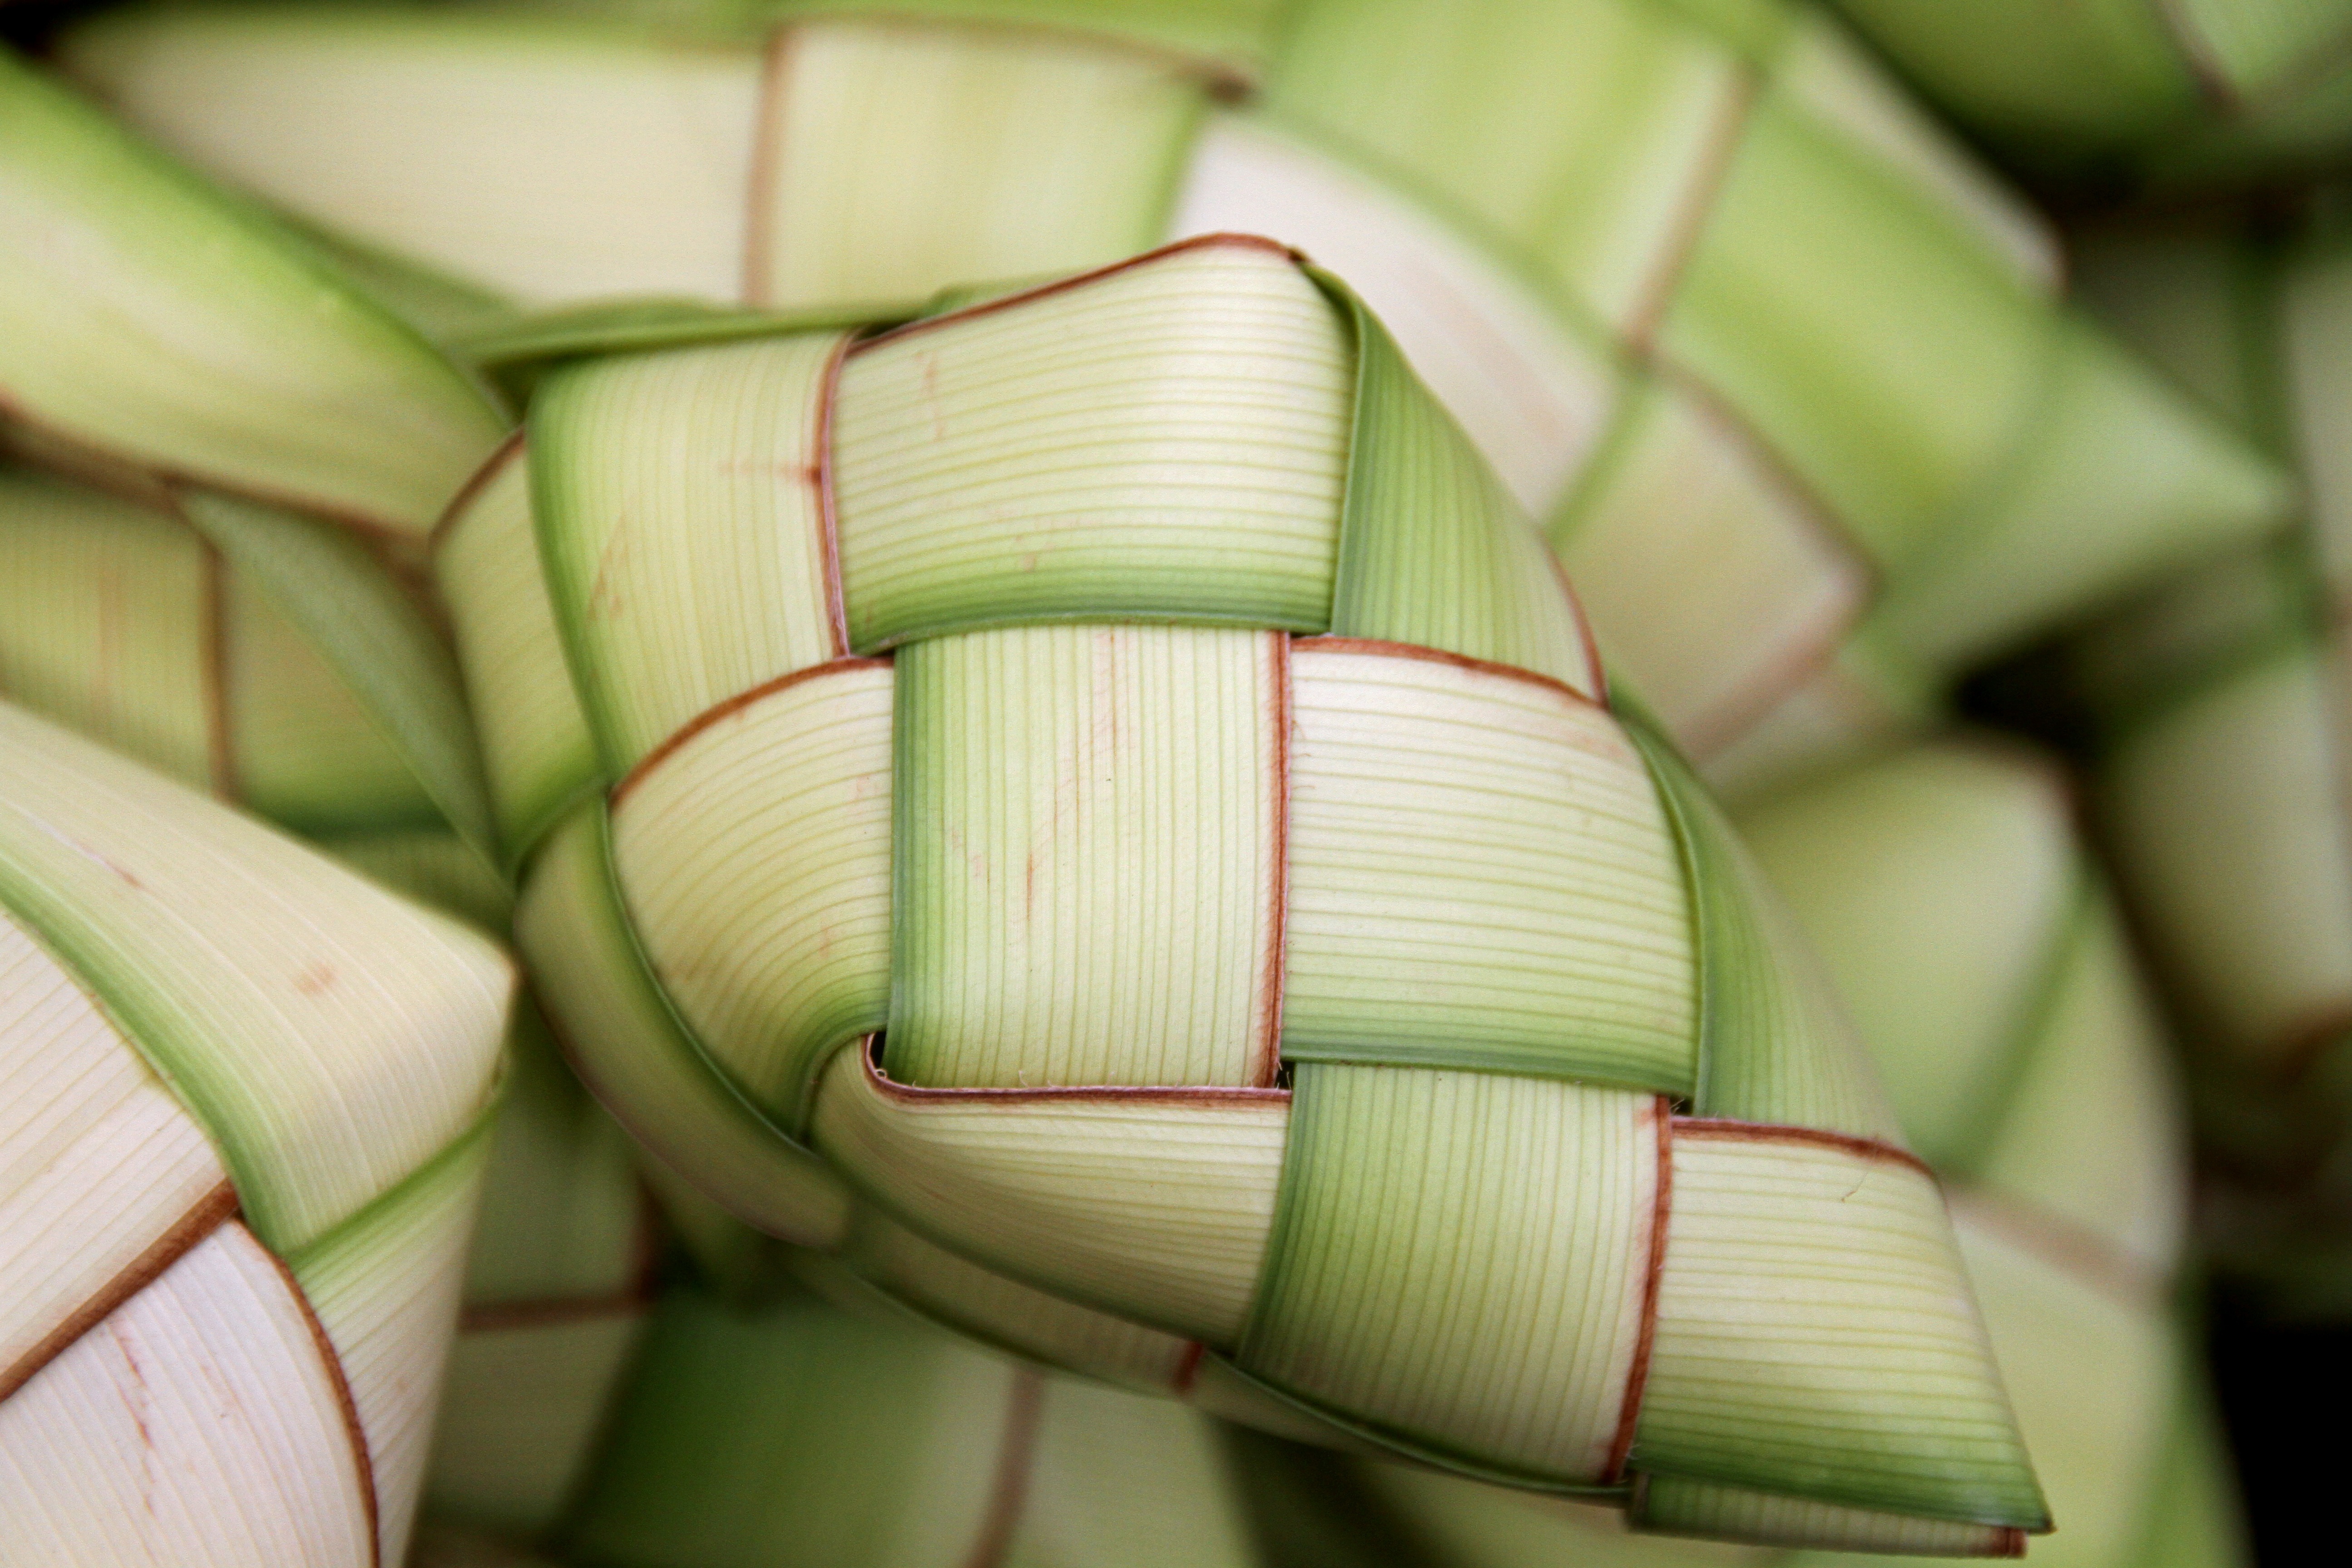
plant, fruit, dish, food, produce, vegetable, natural, rice, leek, philippines, bamboo, traditional, flowering plant, holder, land plant